The Century (apartment building)

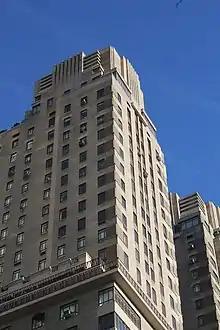
Detail of the top of the building, showing terraces at the setbacks, as well as horizontal and vertical grooves at the crown

At the Century's 19-story base, the building's massing, or shape, fills its lot line on the north, east, and south, and there is an interior courtyard. Two wings on the western section of the site, one each on 62nd and 63rd Street, flank the interior courtyard. The wings step down, as required by the 1916 Zoning Resolution and the Multiple Dwelling Act, and are arranged in four tiers. The inner courtyard measures wide from west to east. Above the 19th story, two towers rise from the eastern portion of the base. The towers are approximately tall. The Century is one of four buildings on Central Park West with a twin-towered form; the others are the Majestic, the San Remo, and the El Dorado. By splitting the upper stories into twin towers, as opposed to a single bulky tower, the developers could increase the amount of space that was near a window.